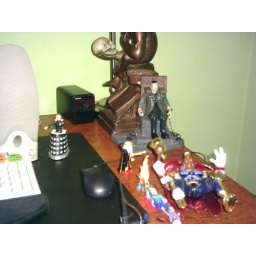
Random blurry toys on desk in office